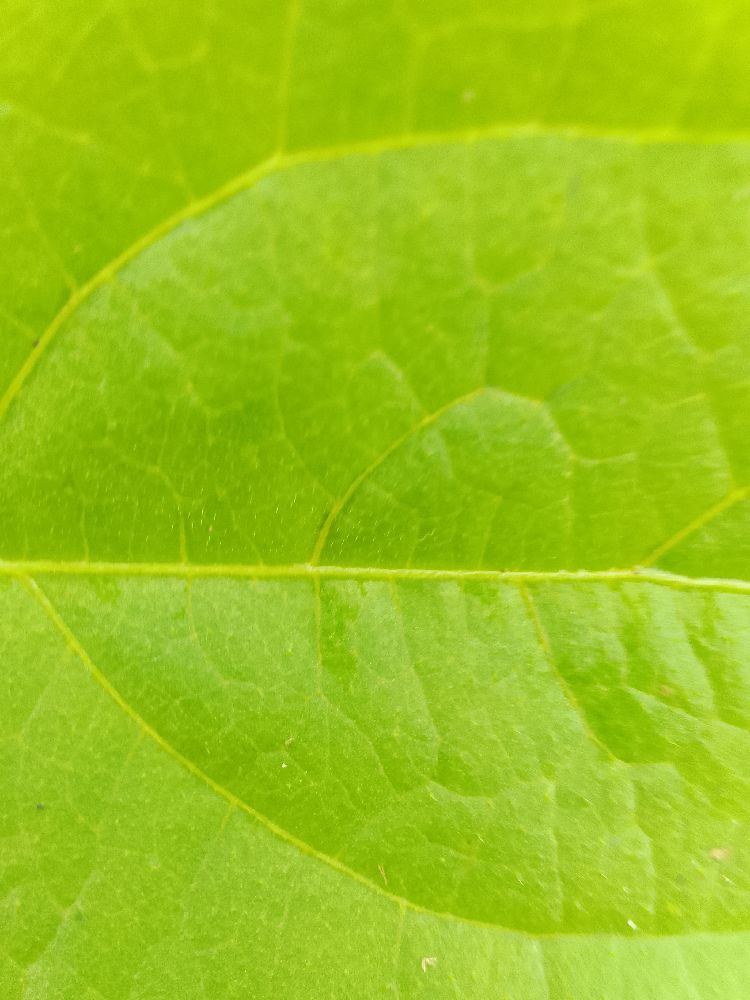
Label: healthy